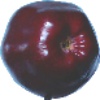
Label: Apple Red Delicious 1